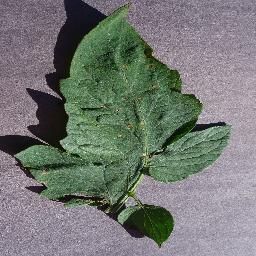
Label: Tomato___Target_Spot